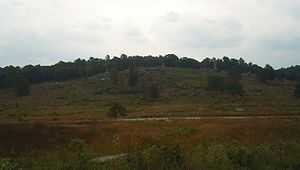
Little Round Top / Effekten af slaget
Little Round Top som det ser ud i dag fra vest.
Little Round Top er det mindre af to stenede bakker syd for Gettysburg i Pennsylvania. Det var skueplads for et fejlslagent angreb fra konfødererede tropper mod Unionens venstre flanke den 2. juli 1863 den anden dag af Slaget ved Gettysburg.